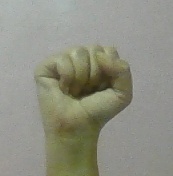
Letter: saad